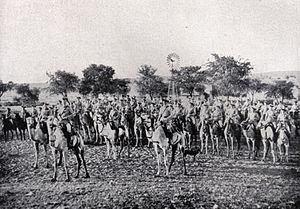
Le Sud-Ouest africain allemand ou Afrique allemande du Sud-Ouest était le nom officiellement donné à l'actuelle Namibie, alors colonie allemande, entre 1884 et 1915.